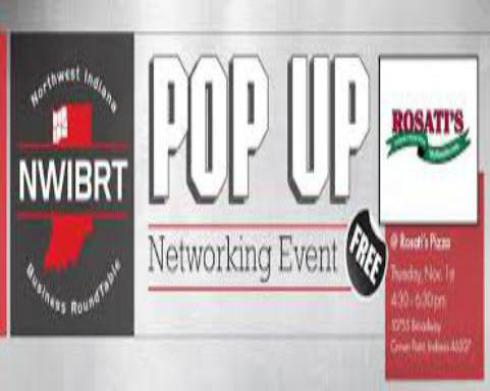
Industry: Food